Music on The O.C.

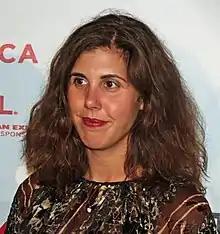
Music supervisor Alexandra Patsavas, who was responsible for much of the music selection in the episodes

The use of music on FOX drama "The O.C." gained much acclaim. Show creator Josh Schwartz wanted music to be a "character on the show" and the experienced Alexandra Patsavas took the role of music supervisor. The show's orchestral music was composed by Christopher Tyng. The series is credited with showcasing many artists, and helping to elevate them in the music business. Many acts made guest appearances on the show, and others premiered their new singles in episodes. Six official soundtrack albums were released, and these were compilations of predominantly indie music.